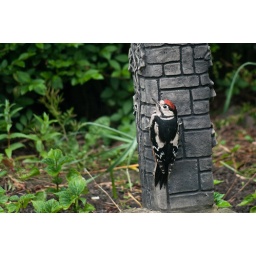
Young male great spotted woodpecker in front garden